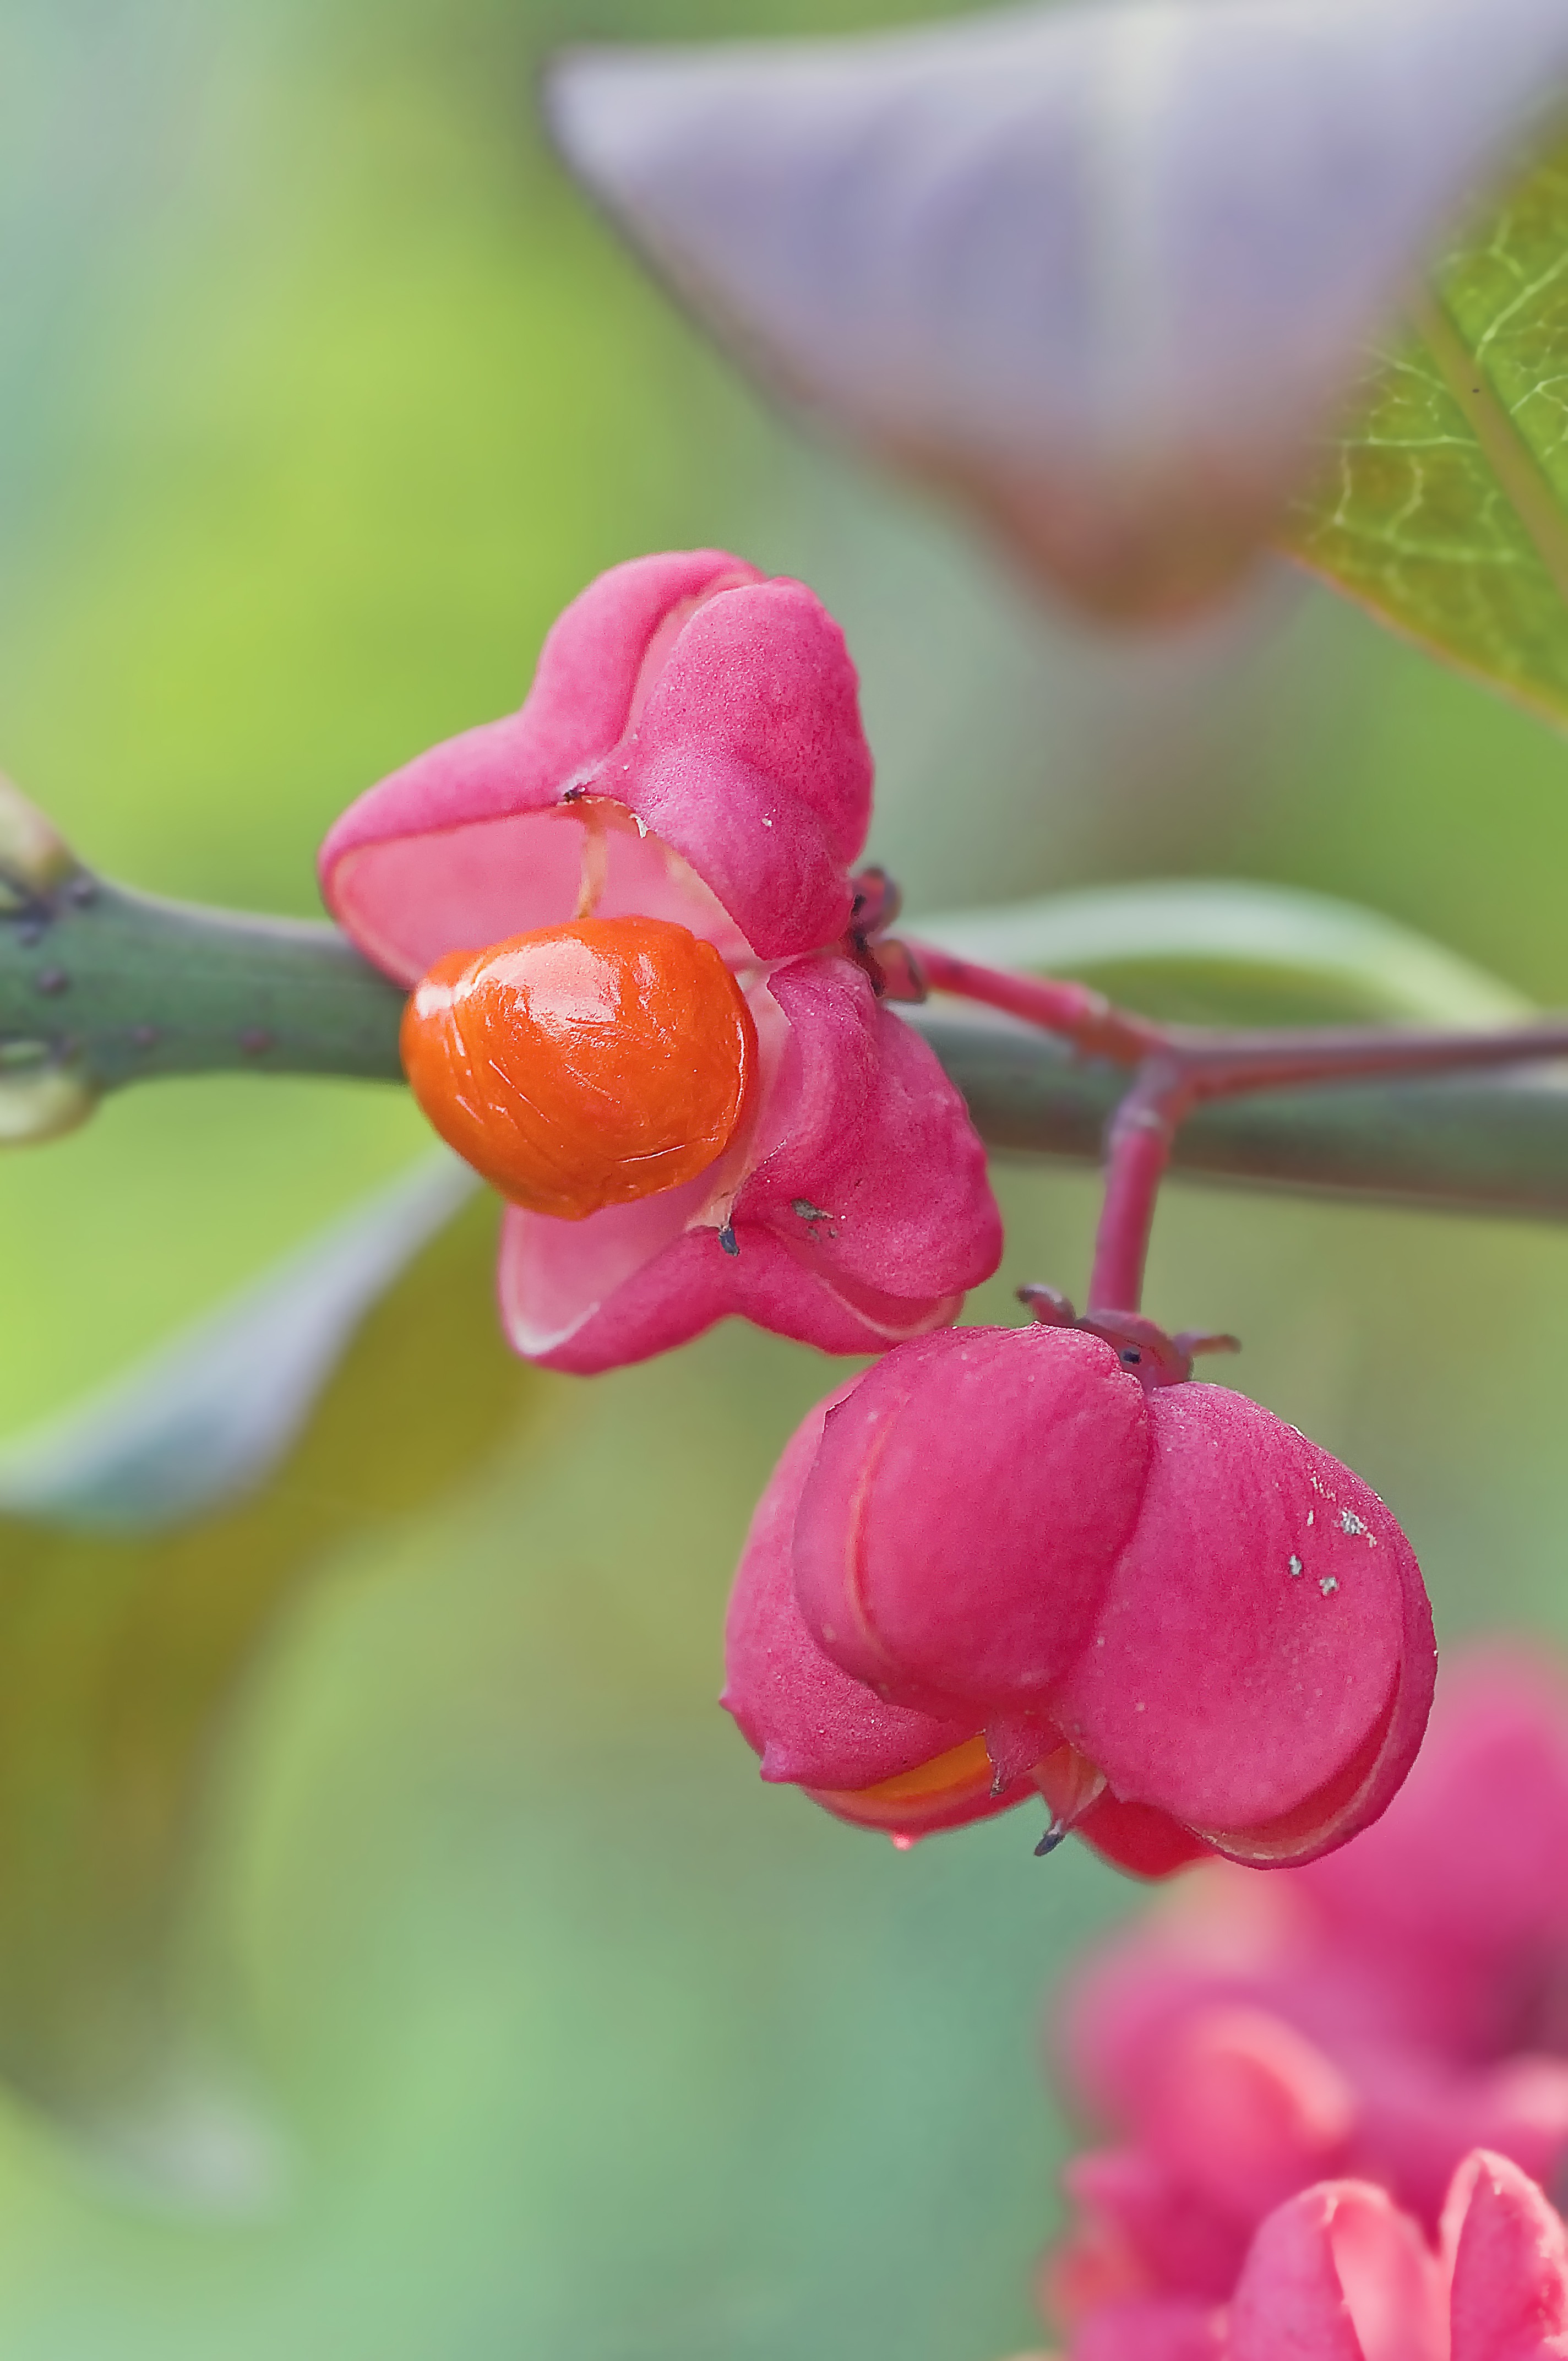
nature, branch, blossom, plant, fruit, berry, leaf, flower, petal, food, produce, macro, botany, pink, flora, close up, shrub, bud, macro photography, flowering plant, land plant